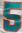
Number: 5